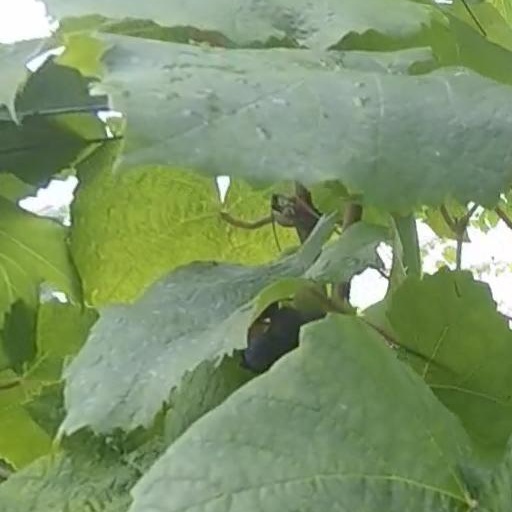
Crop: grape